It's Complicated (film)

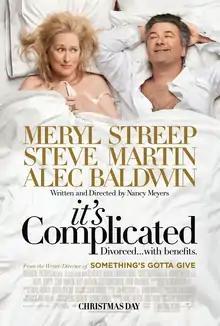
Theatrical release poster

It's Complicated is a 2009 American romantic comedy film written and directed by Nancy Meyers. It stars Meryl Streep as a bakery owner and single mother of three who starts a secret affair with her ex-husband, played by Alec Baldwin, ten years after their divorce – only to find herself drawn to another man: her architect, Adam (portrayed by Steve Martin). The film also features supporting performances by Lake Bell, Hunter Parrish, Zoe Kazan, John Krasinski, Mary Kay Place, Robert Curtis Brown, and Rita Wilson, among others.